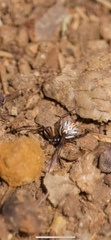
Species: Lactrodectus_hesperus